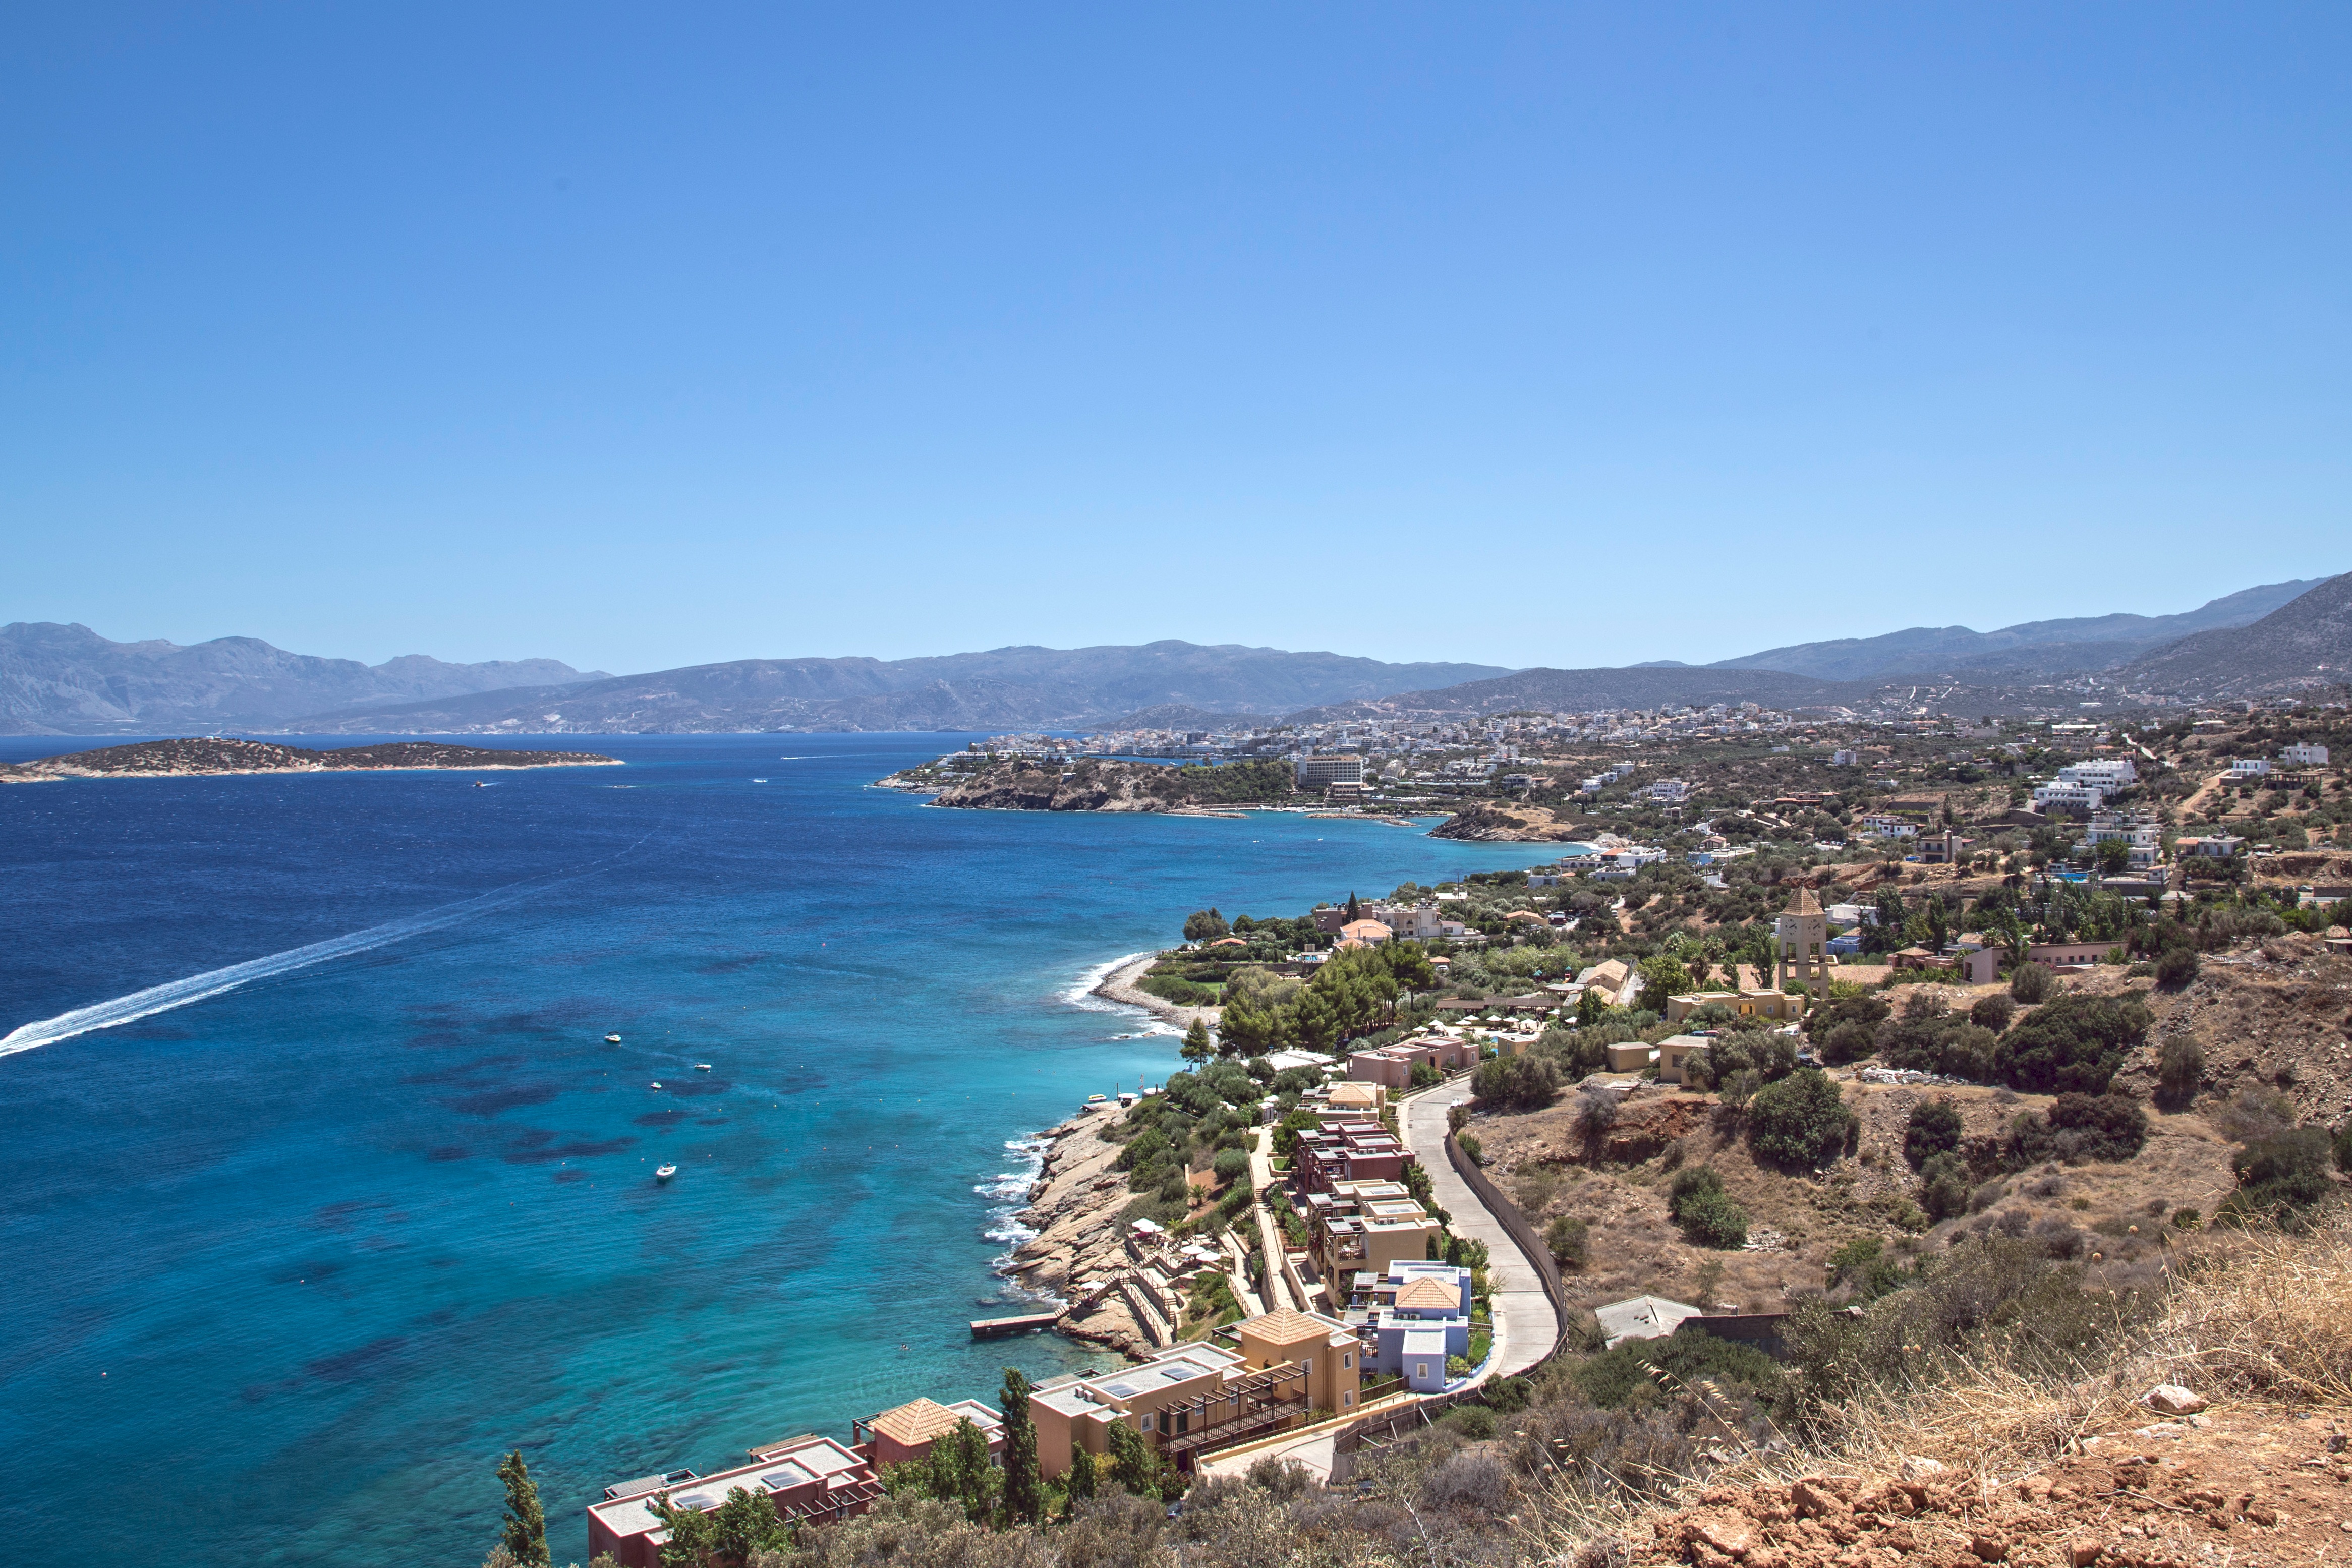
beach, landscape, sea, coast, water, nature, sand, ocean, mountain, people, sky, sun, wave, town, panorama, summer, vacation, travel, cove, young, holiday, lagoon, bay, island, blue, fish, lifestyle, leisure, terrain, rocks, outdoors, fun, happy, villas, marine, cape, azur